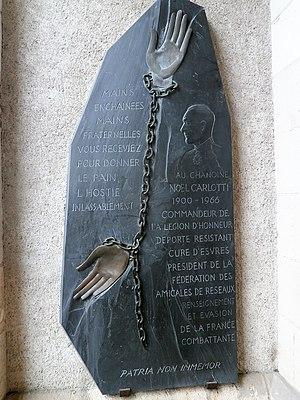
Plaque à la mémoire du chanoine Noël Carlotti (église d'Esvres)
Noël Carlotti est un prêtre et résistant français.
Esvres, appelée également Esvres-sur-Indre, est une commune française située dans le département d'Indre-et-Loire, en région Centre-Val de Loire.